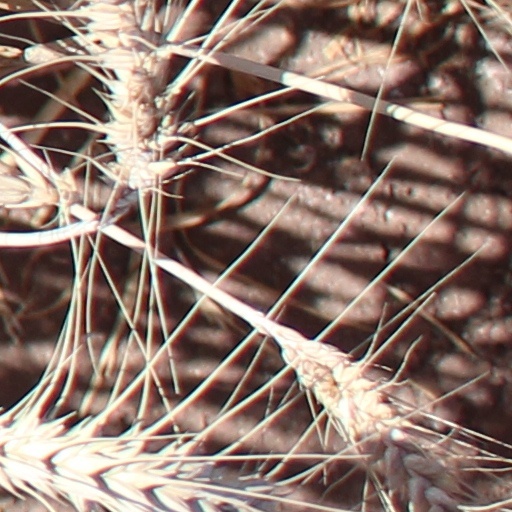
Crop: wheat